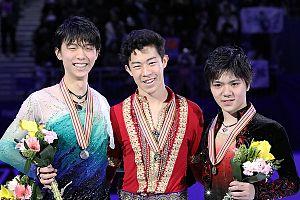
Les championnats des quatre continents 2017 ont eu lieu du 16 au 19 février 2017 au Palais des glaces de Gangneung en Corée du Sud.